Elena Mestergazi

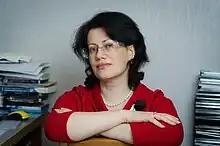
Elena Mestergazi

Elena Georgievna Mestergazi (born in 1967, Kaluga) is a Russian literary scholar who specializes in literary theory and 19th, 20th and 21st century Russian literature. She has also worked extensively on the life and oeuvre Vladimir Pecherin. As a doctor of philology (2008), she has authored monographs and journal articles and is an editor and member of editorial boards for several collections of domestic scientists' articles.